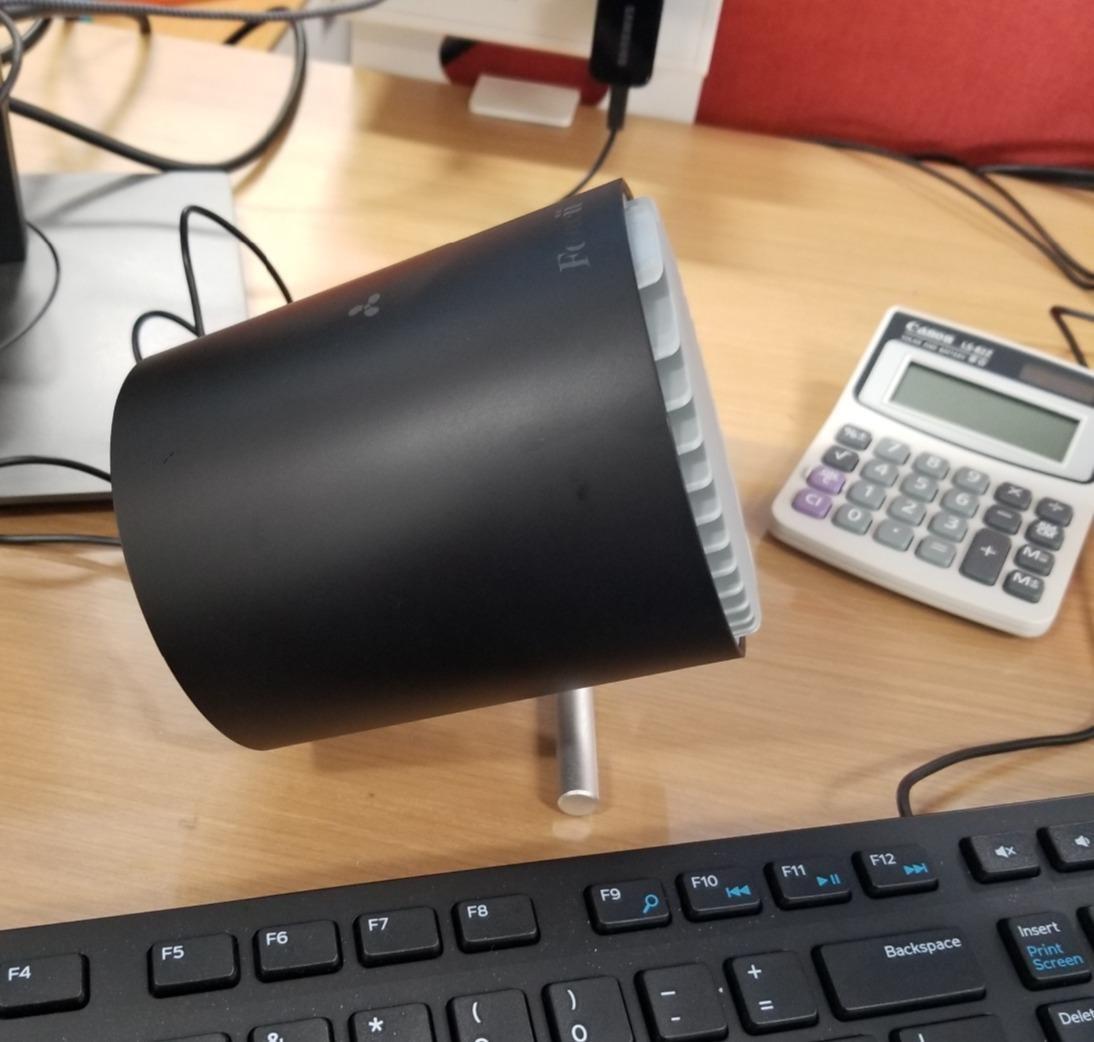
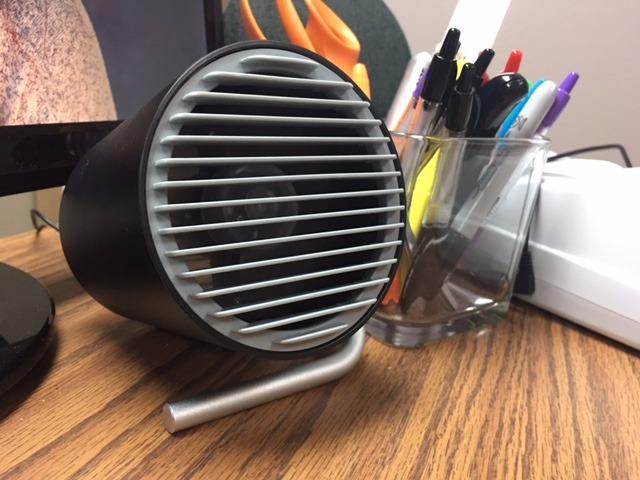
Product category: fan
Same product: yes